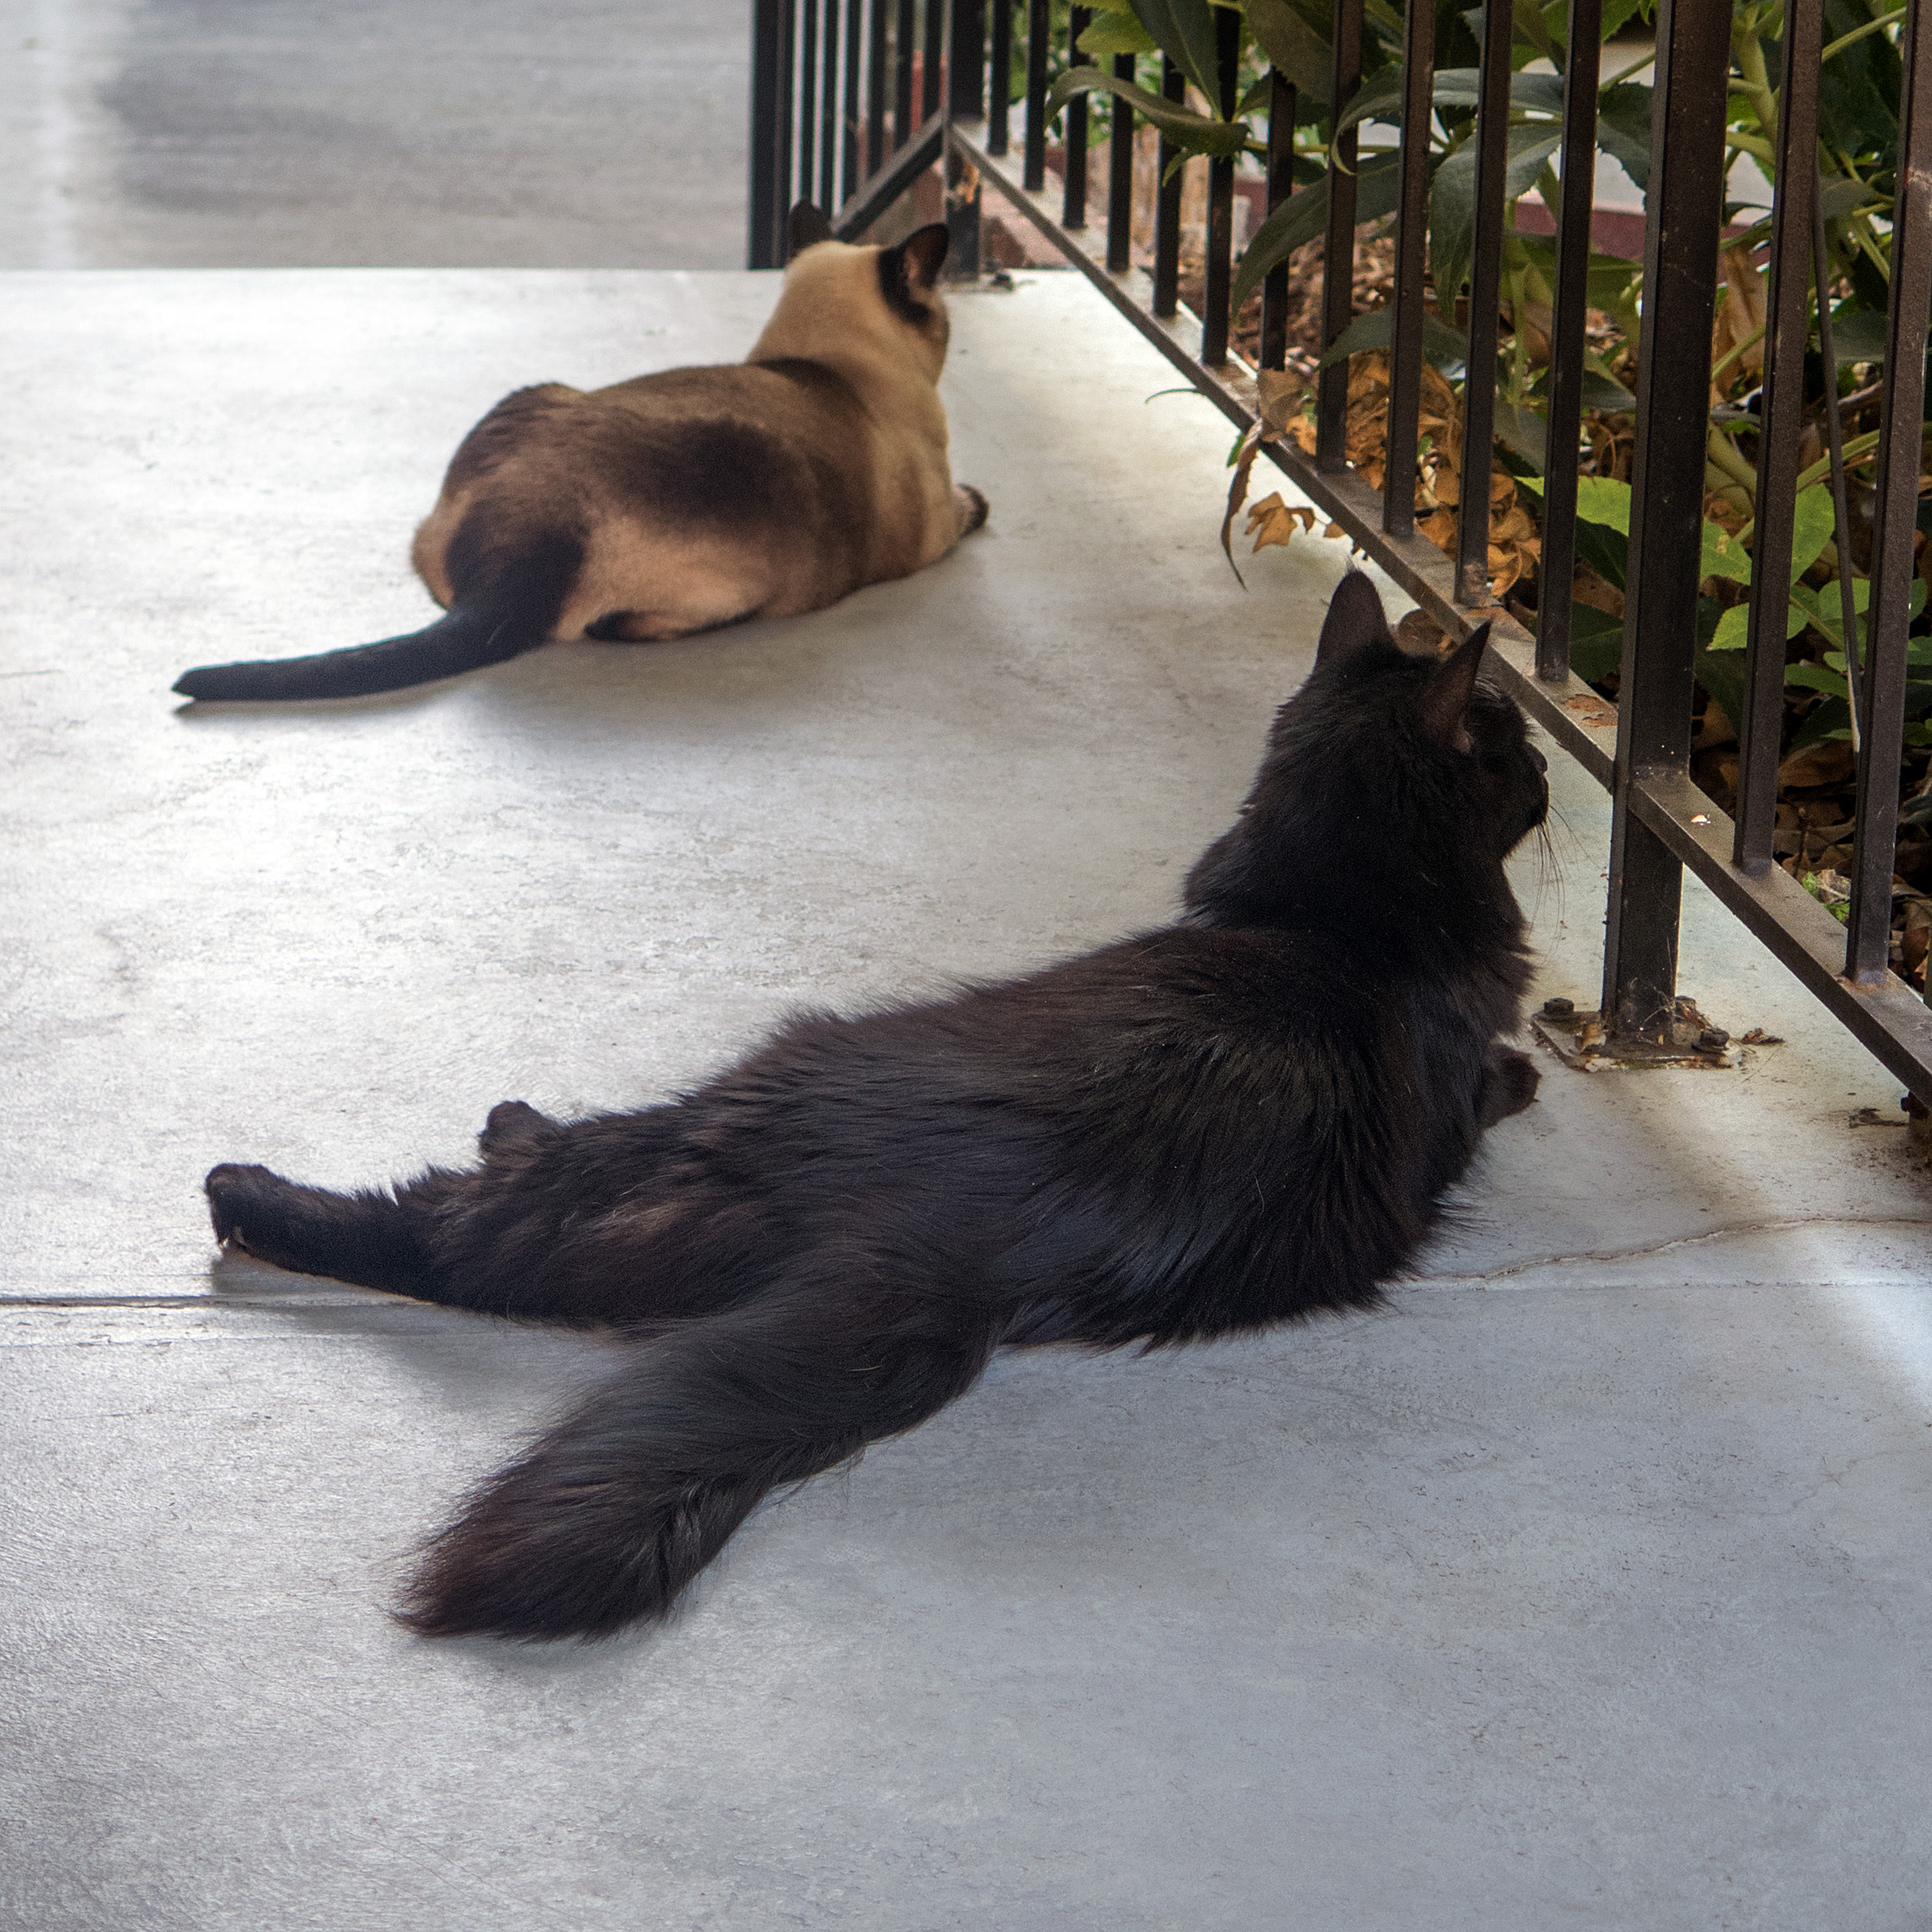
porch, cat, mammal, black, 2016, feliscatus, vertebrate, housecats, 366, small to medium sized cats